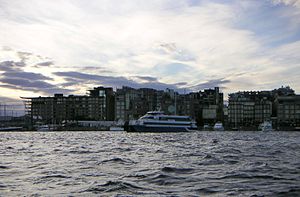
Aker Brygge
Aker Brygge, august 2005
Aker Brygge er et område og et indkøbscenter i bydelen Frogner i Oslo. Det ligger på vestsiden af Pipervika, på det tidligere værftsområde, Akers Mekaniske Verksted AS, som blev nedlagt i 1982. Før værkstedet etablerede sig her i 1854, blev området kaldt Holmen. Det var et gammelt landbrugsareal hvor nogen industribedrifter etablerede sig og en forstadsbebyggelse voksede frem tidligt i 1800tallet.